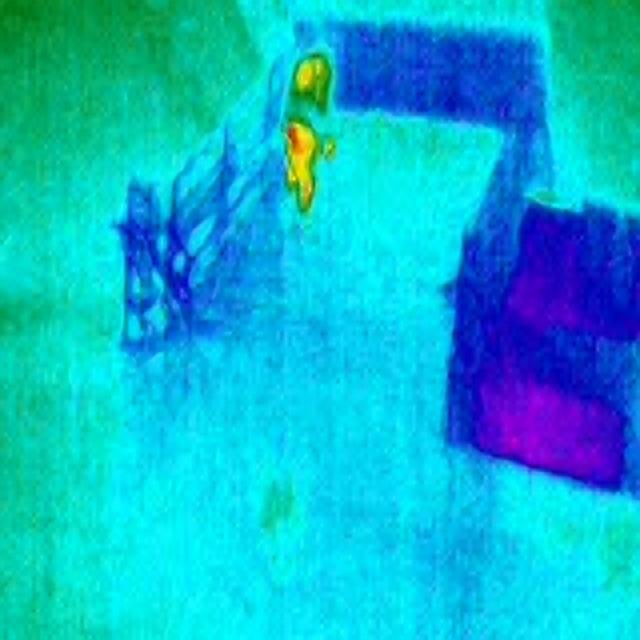
Detected objects:
label: person